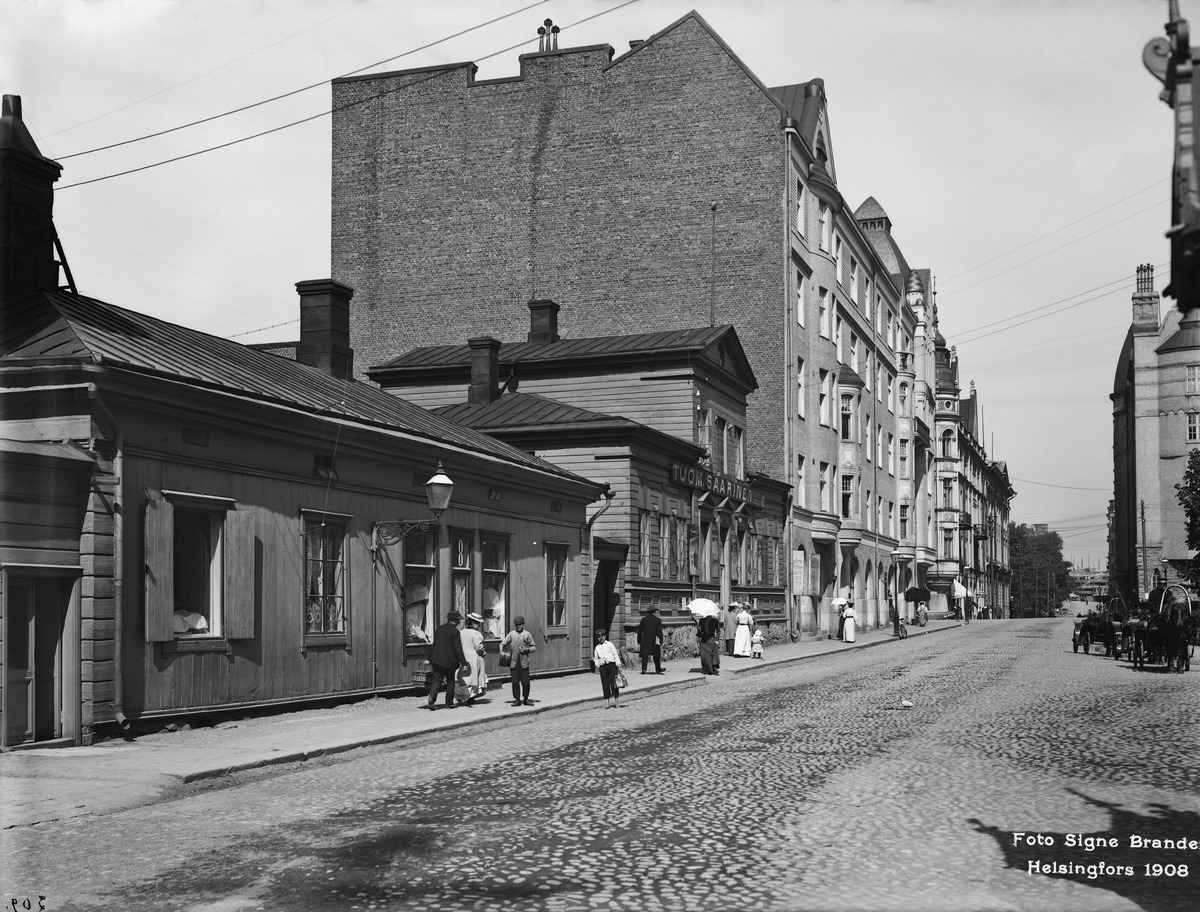
Yrjönkatu 8, 10, 12-14, 16-18
sisällön kuvaus: Yrjönkatu 8, 10, 12-14, 16-18. mustavalkoinen
Kuvaaja: Brander, Signe, valokuvaaja
Ajankohta: kuvausaika 1908
Paikka: Suomi, Uusimaa, Helsinki, Punavuori Helsinki, Yrjönkatu 8, 10, 12-14, 16-18
Aiheet: puurakennukset, liikehuoneistot, hevosajoneuvot